Eggplant

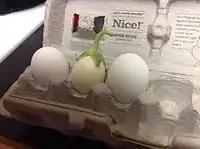
White eggplant compared to two chicken eggs

The name "eggplant" is usual in North American English and Australian English. First recorded in 1763, the word "eggplant" was originally applied to white cultivars, which look very much like hen's eggs (see image). Similar names are widespread in other languages, such as the Icelandic term "eggaldin" or the Welsh "planhigyn ŵy".